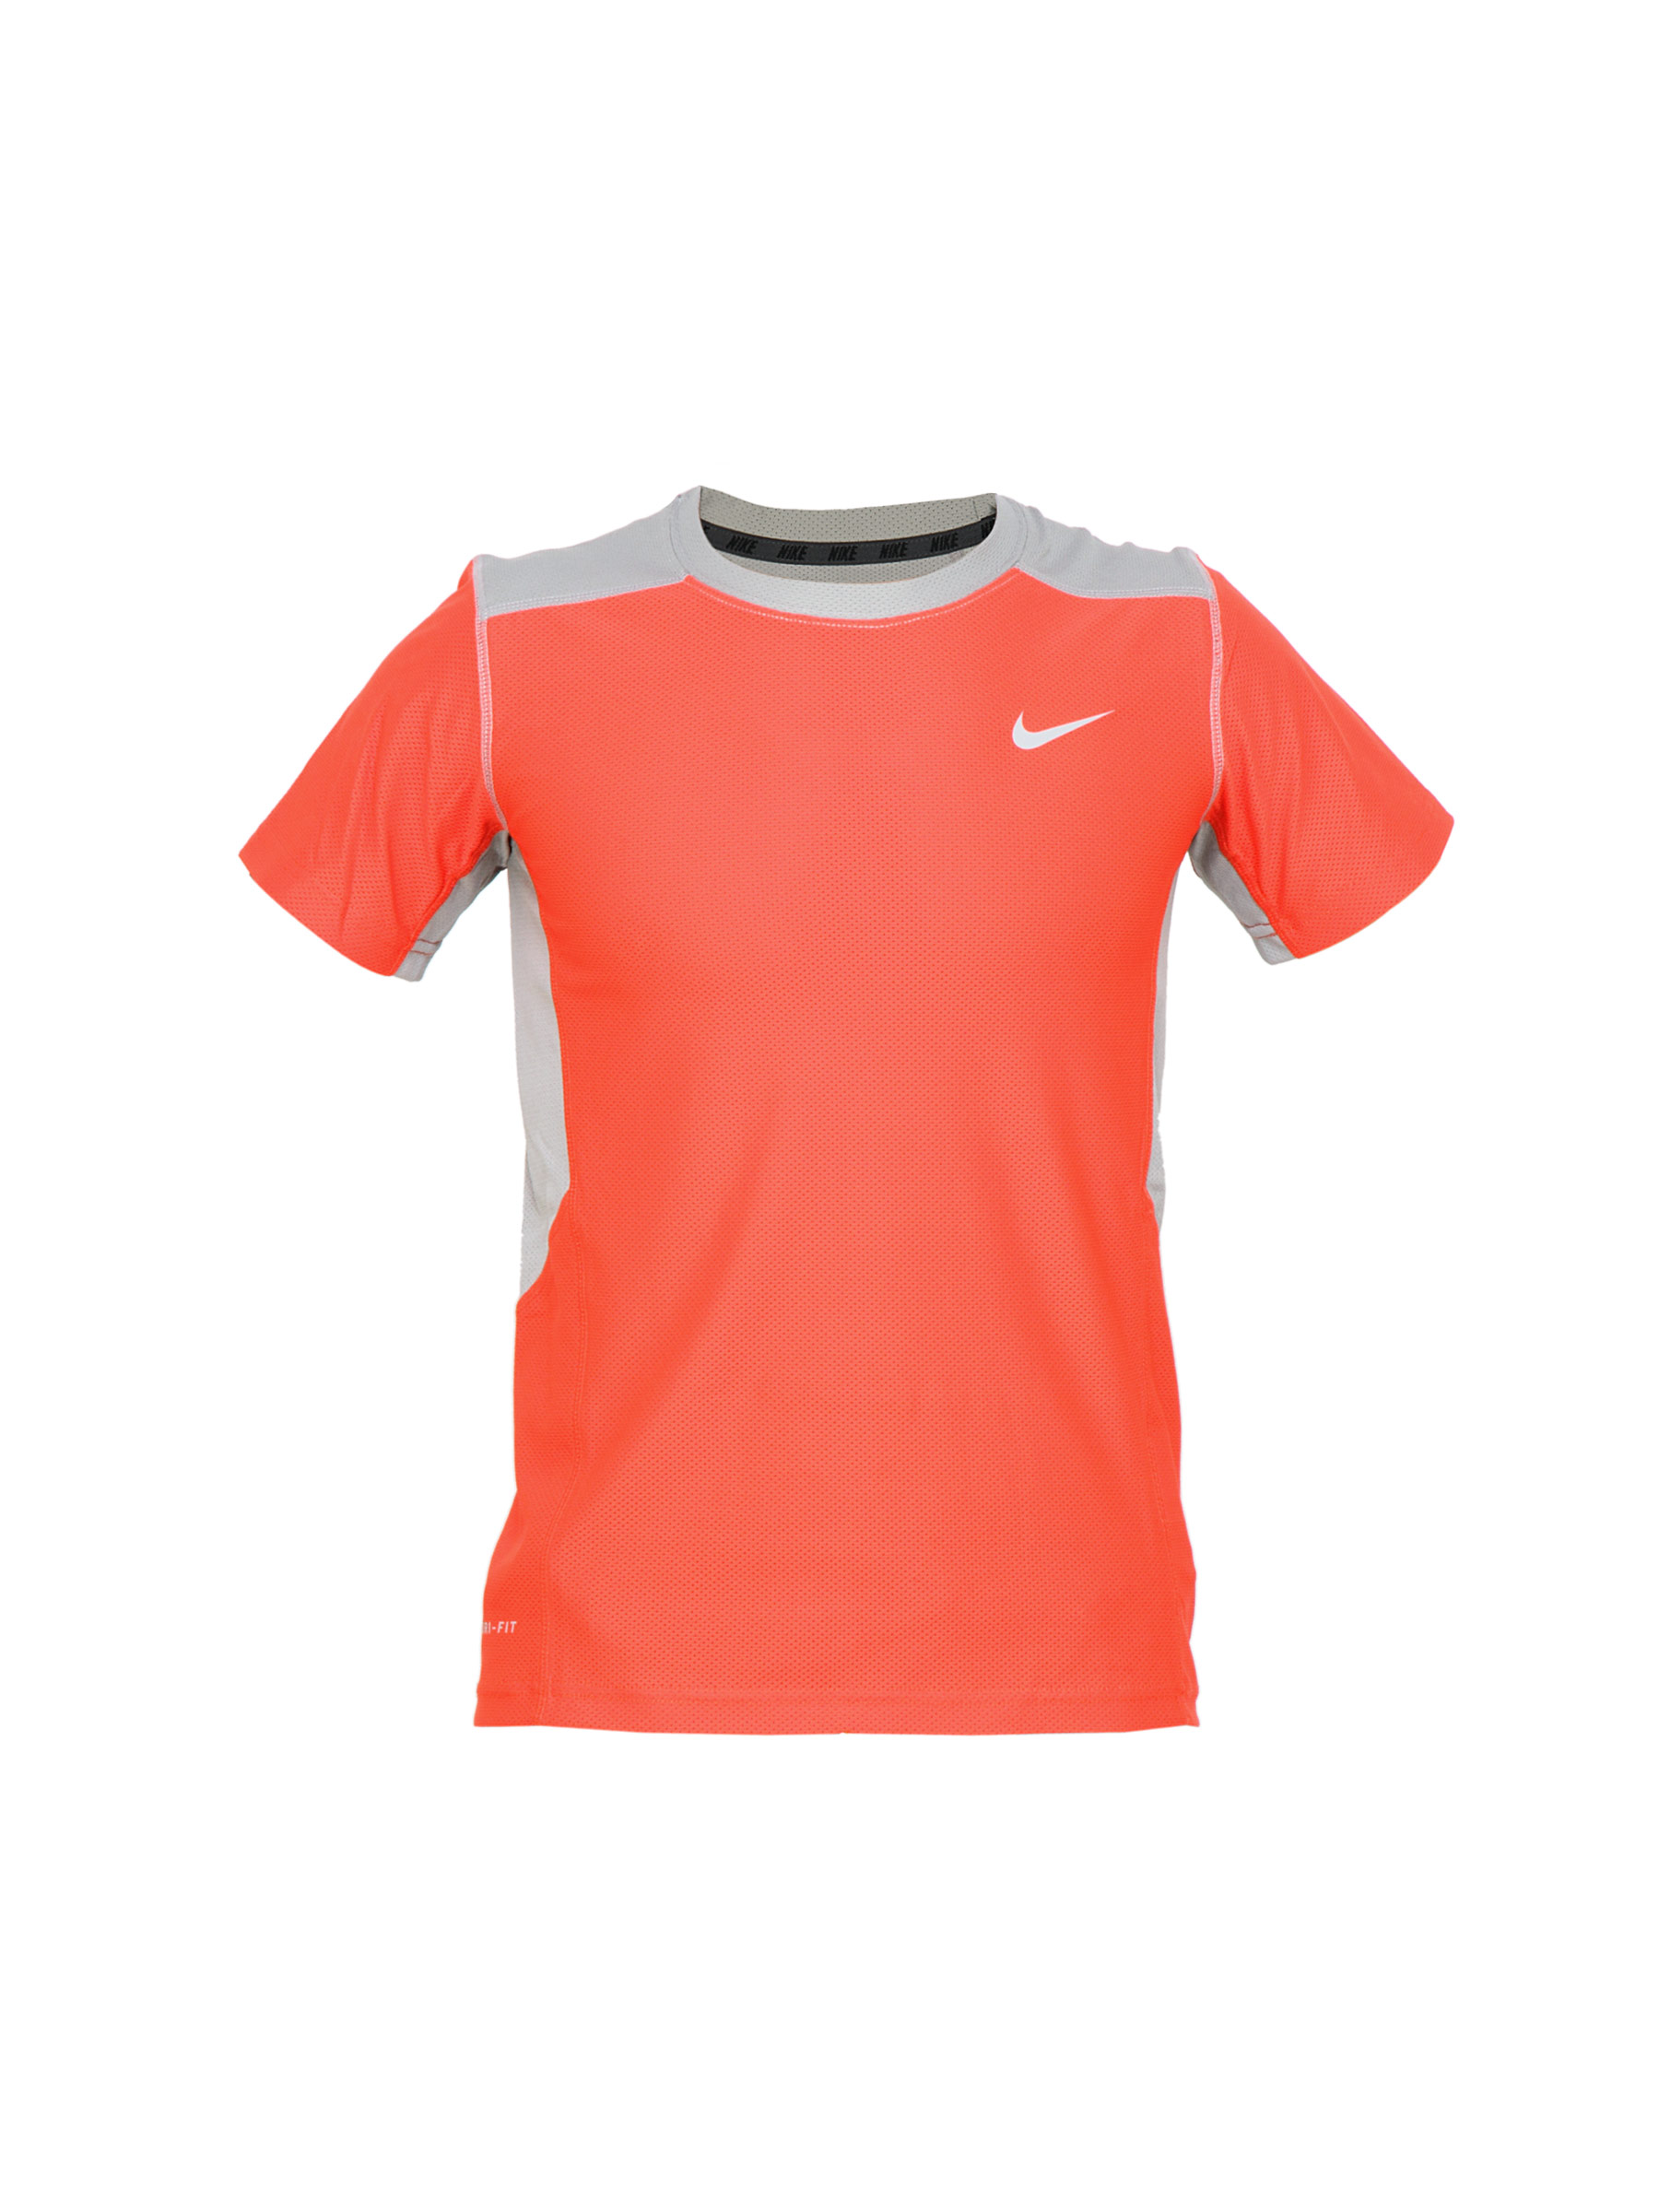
Nike Men Orange T-shirt
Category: Apparel / Topwear / Tshirts
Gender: Men
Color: Orange
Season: Fall 2011
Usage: Sports